Playing Beatie Bow (film)

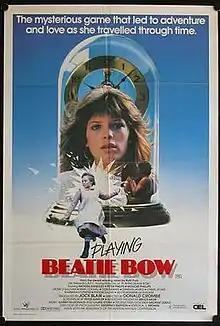
"Playing Beatie Bow" poster

Playing Beatie Bow is a 1986 Australian fantasy drama film based on the 1980 novel "Playing Beatie Bow" by Ruth Park. The film is directed by Donald Crombie based on a screenplay by Peter Gawler and Irwin Lane. It stars Imogen Annesley, Peter Phelps and Mouche Phillips.